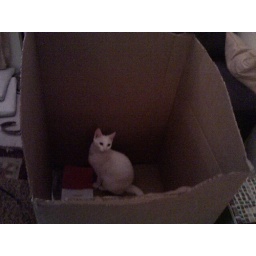
Looky! cat in box